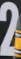
Number: 2